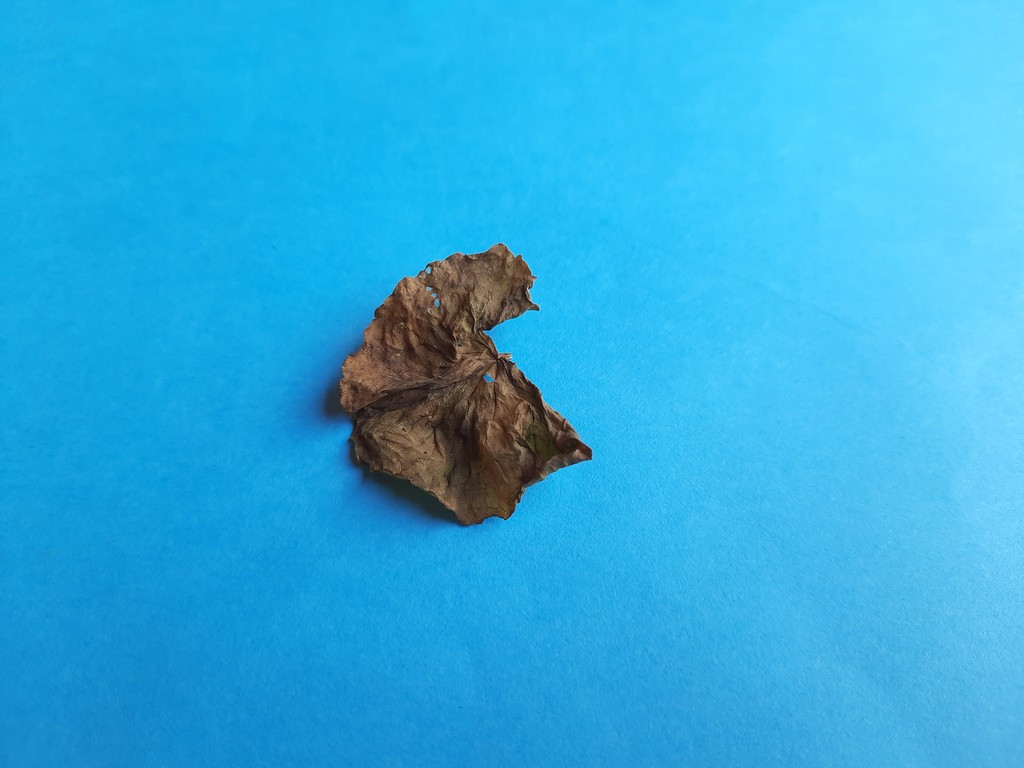
Label: Dried